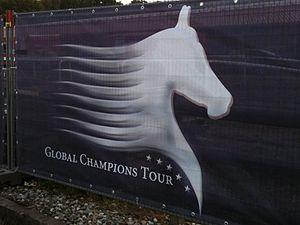
Logo du Global Champions Tour. Photo prise au CSI-5* Global Champions Tour de Valkenswaard (Pays-Bas) en 2010.
Le Global Champions Tour est une compétition internationale de saut d'obstacles, ayant lieu chaque année, et mettant en compétition les 30 meilleurs cavaliers mondiaux du classement mondial Longines, sur les plus grands terrains de concours du monde. Jan Tops en est le président, Athina Onassis de Miranda en est la marraine.